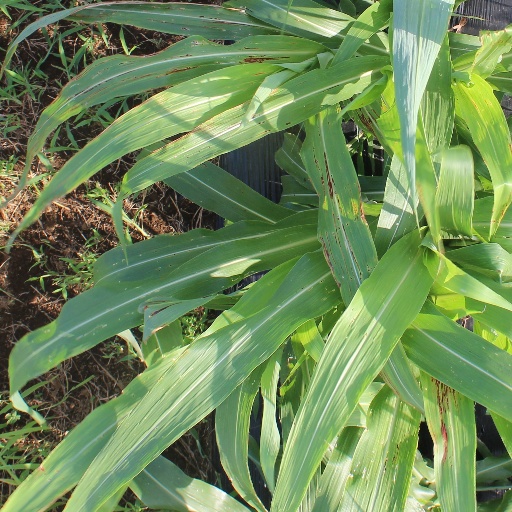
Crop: sorghum